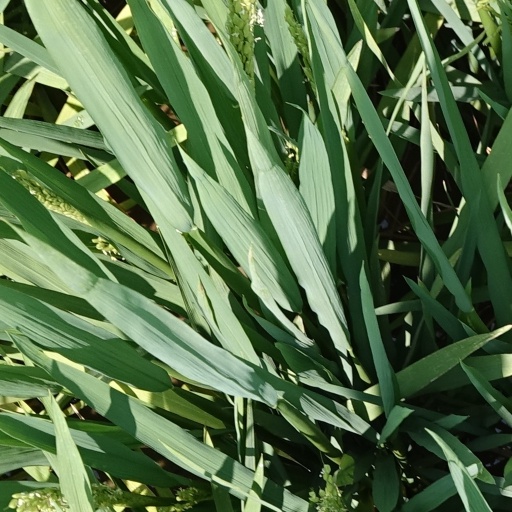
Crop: rice